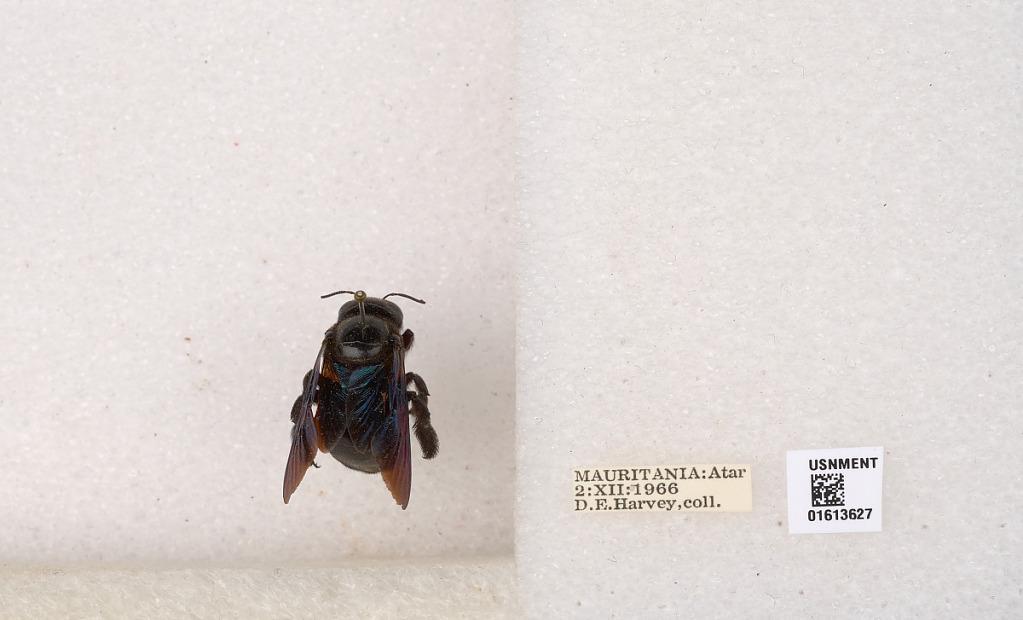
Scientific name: Xylocopa
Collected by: D. Harvey
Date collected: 1966-12-2
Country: Mauritania
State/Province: Adrar
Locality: Atar